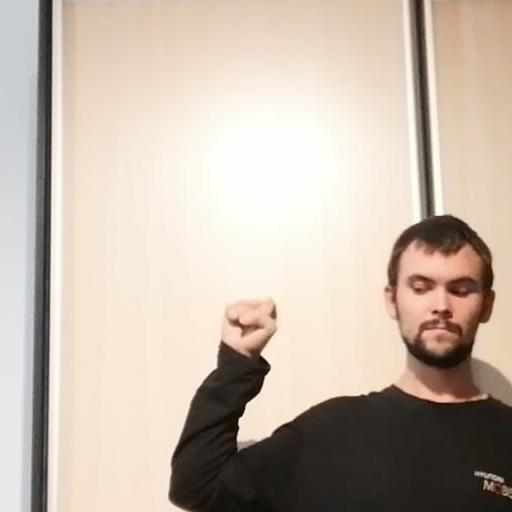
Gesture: fist